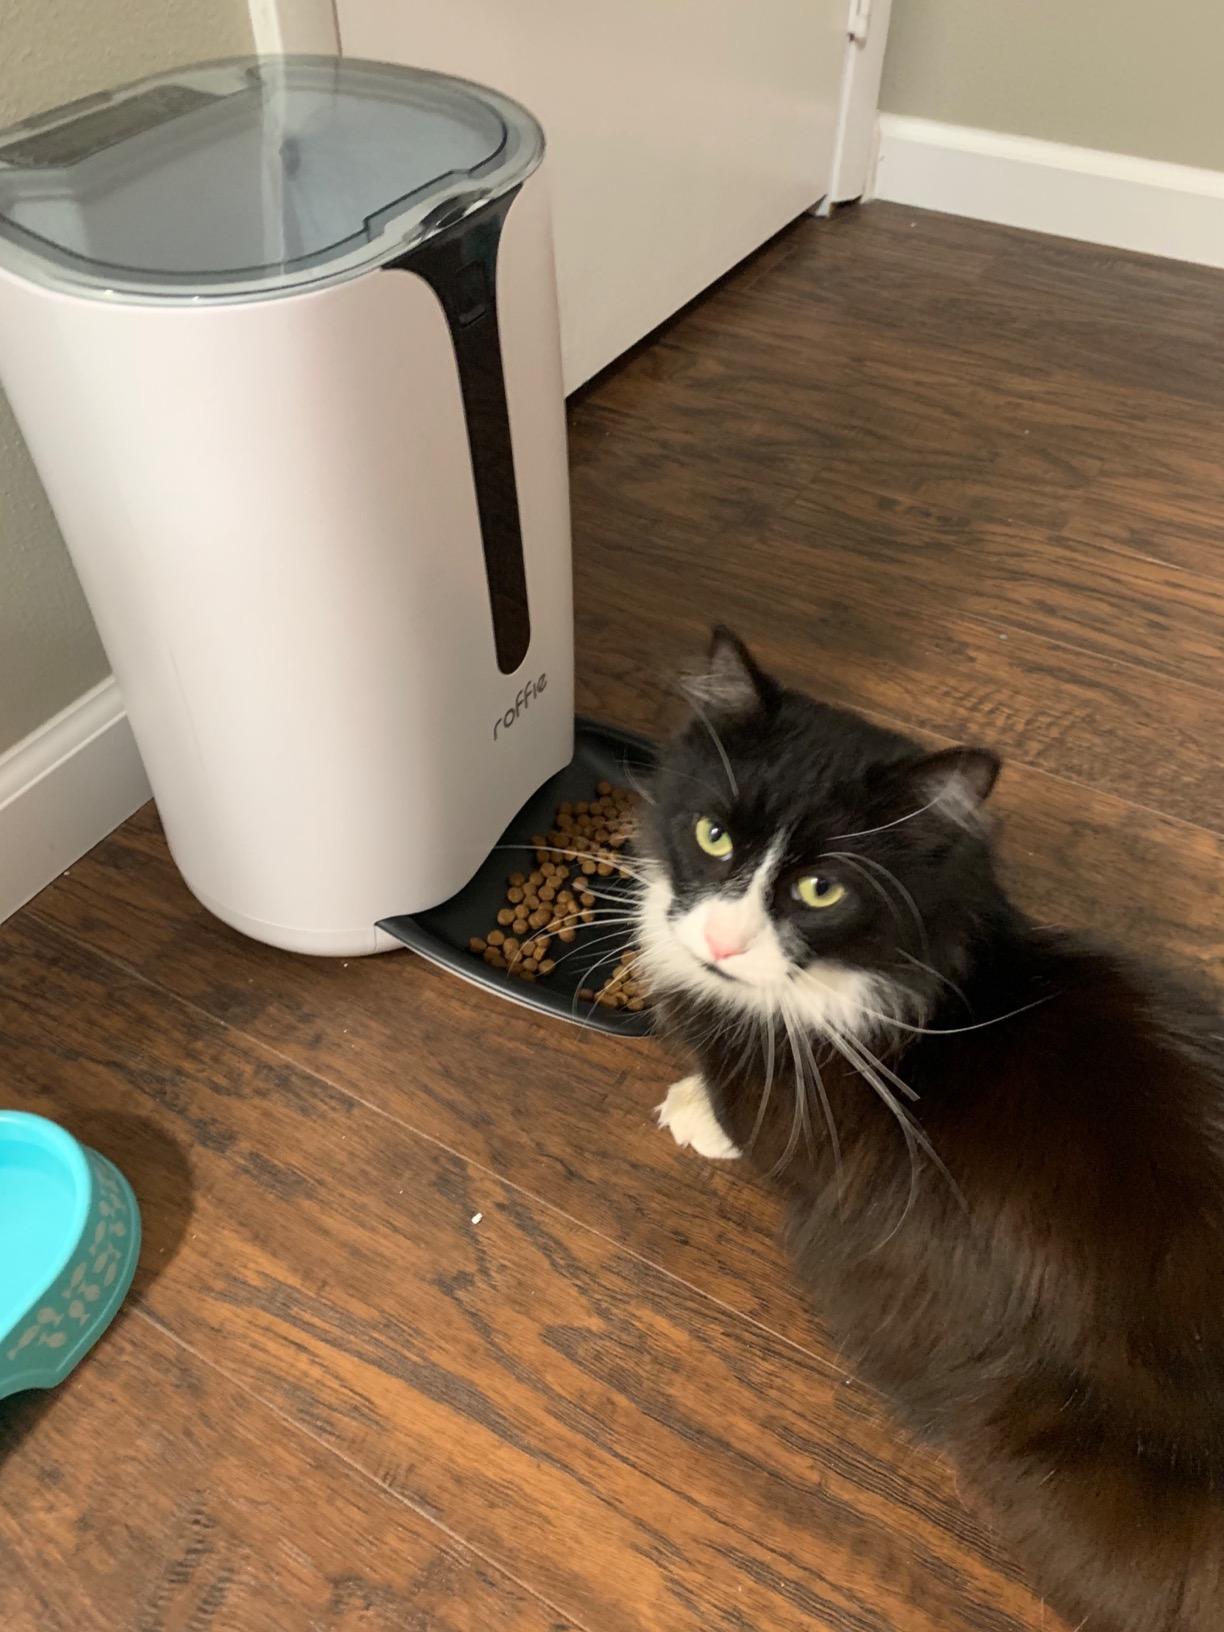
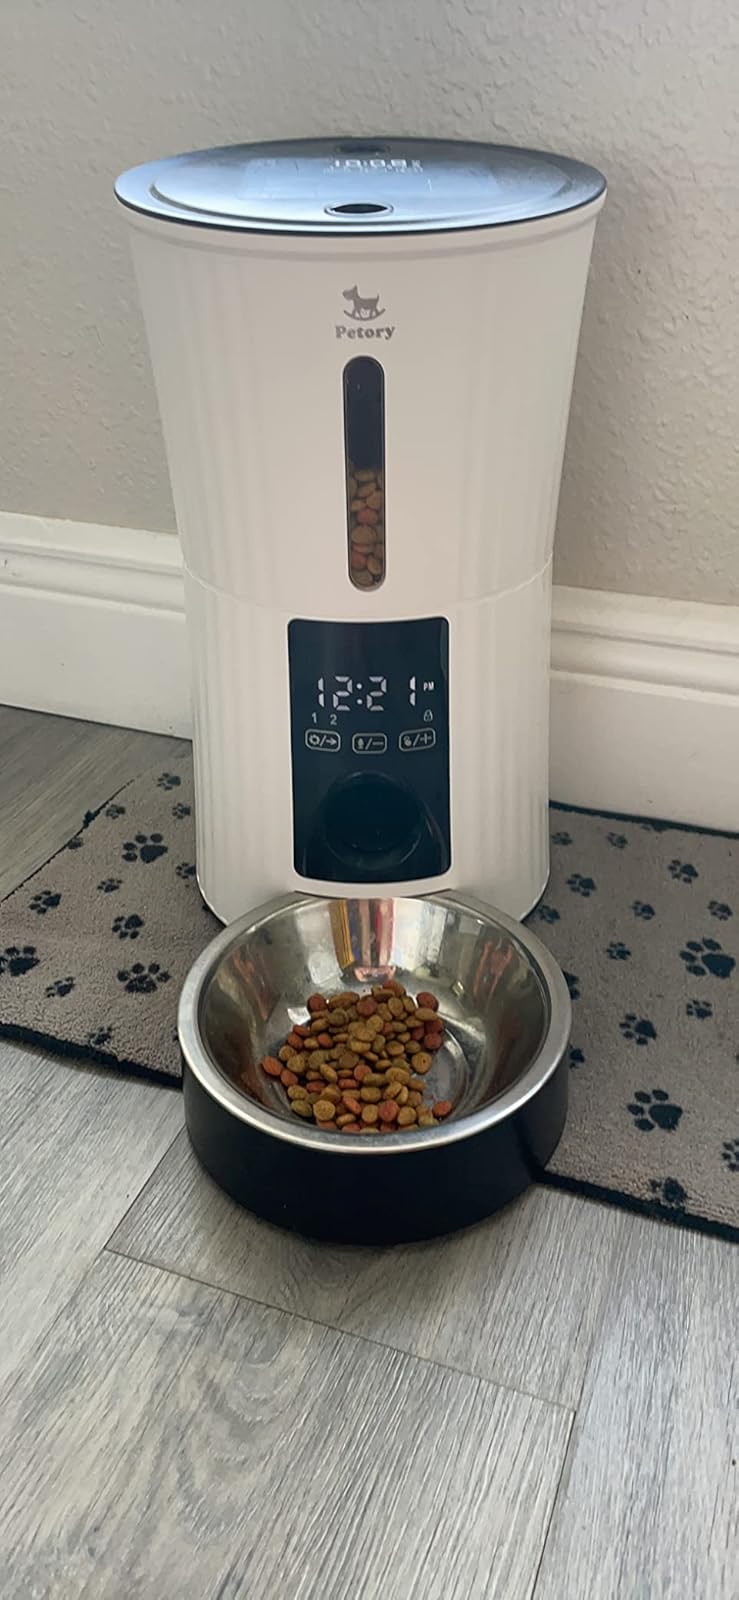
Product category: items_feeder
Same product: no